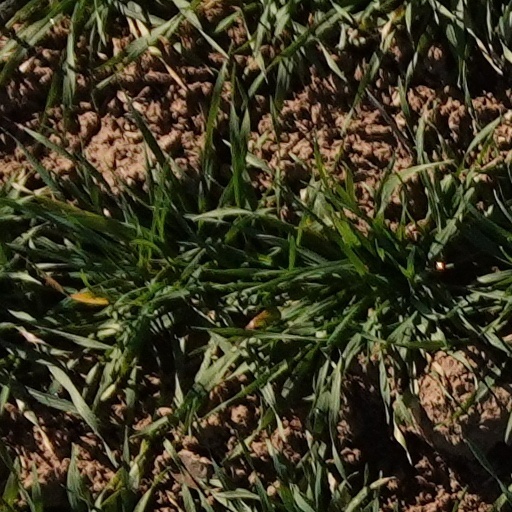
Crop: wheat